Independent Labour Party

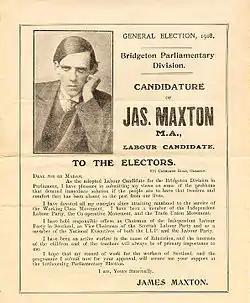
A leaflet from Jimmie Maxton's first campaign for Parliament

Following the termination of World War I in November 1918, the Second International was effectively relaunched and the question of whether the ILP should affiliate with this renewed Second International or with some other international grouping loomed large. The majority of ILP members saw the old Second International as hopelessly compromised by its support for the European bloodbath of 1914, and the ILP formally disaffiliated from the International in the spring of 1920. In January 1919, Moscow issued a call for the formation of a new Third International, a formation which held great appeal to a small section of the ILP's most radical members,